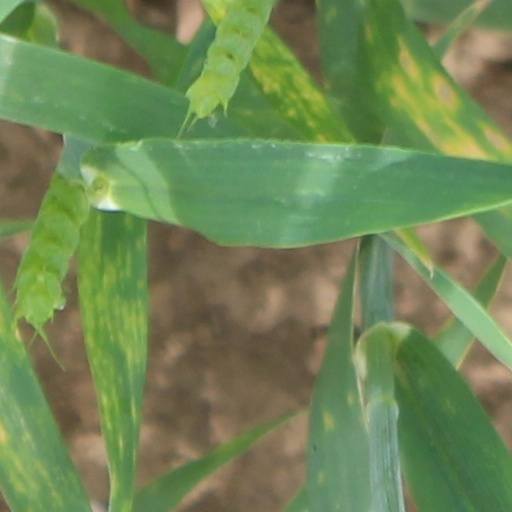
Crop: wheat